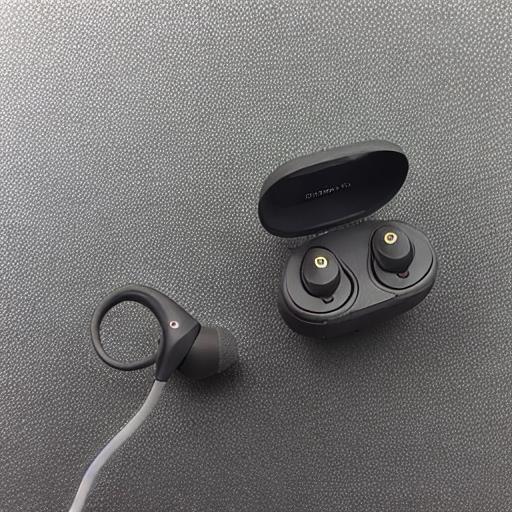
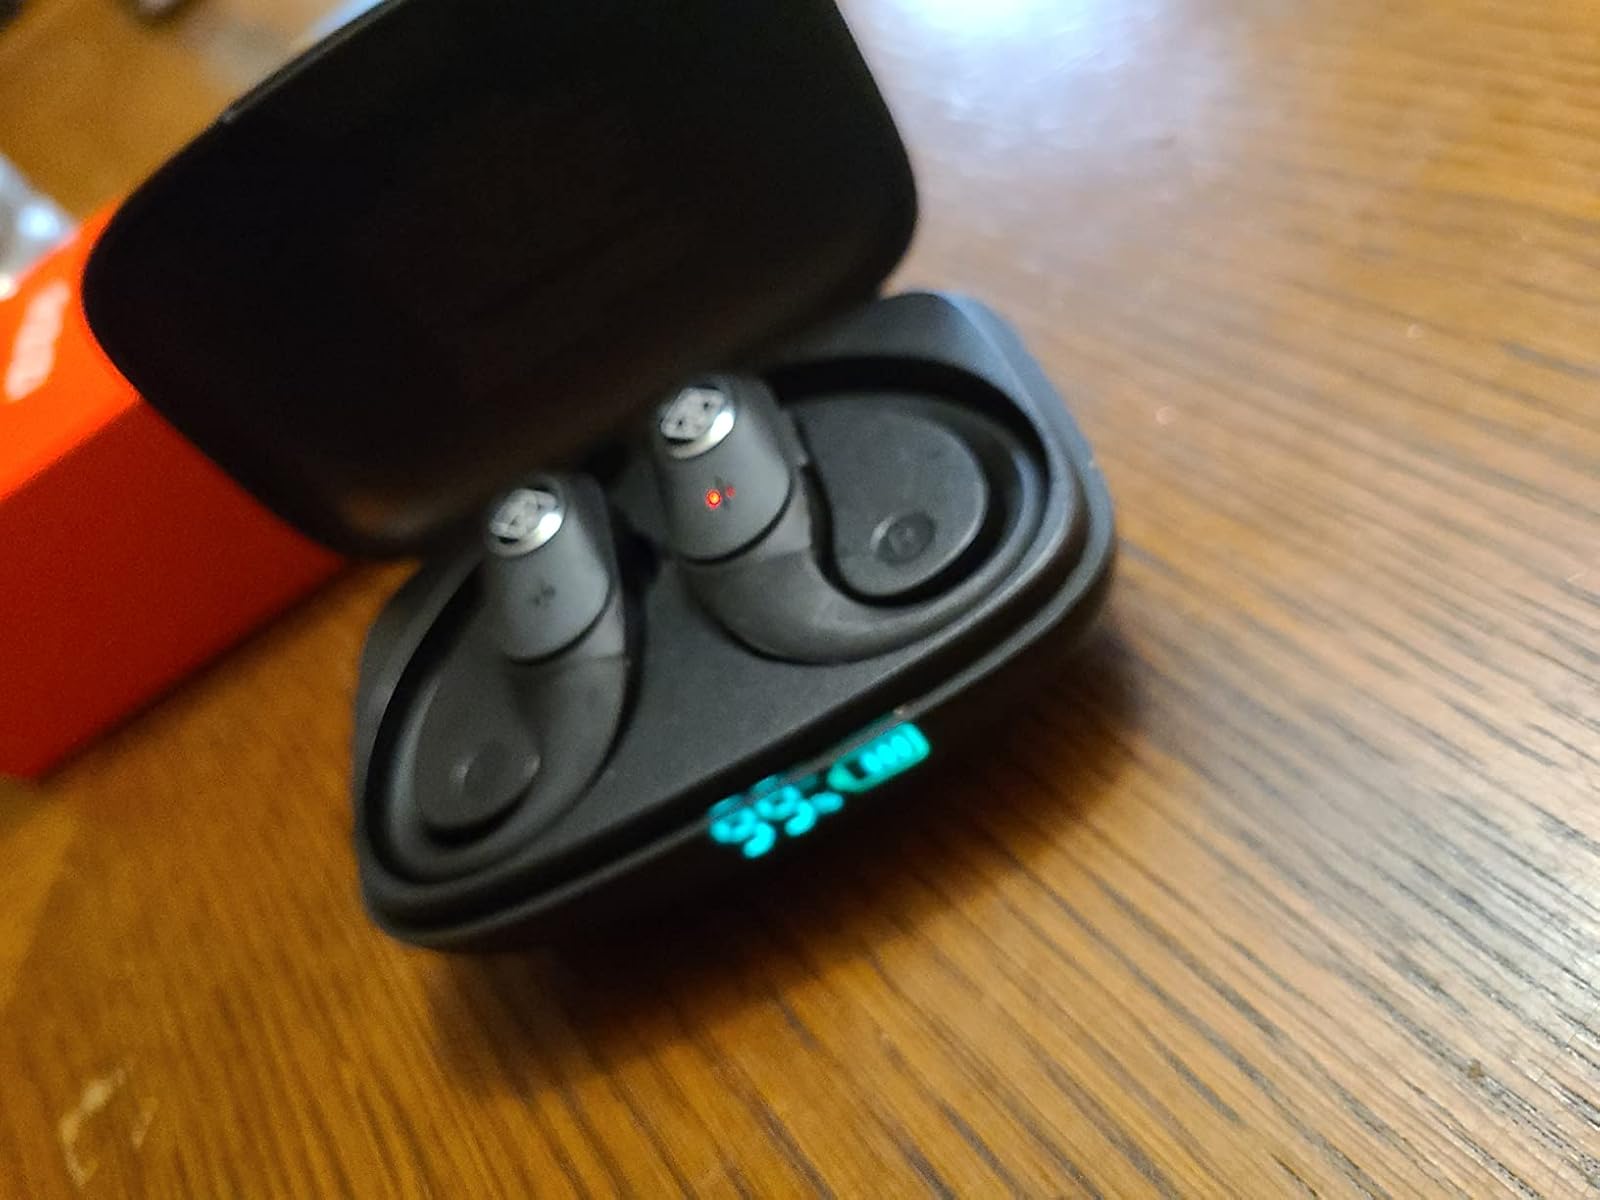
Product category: earbuds
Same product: no